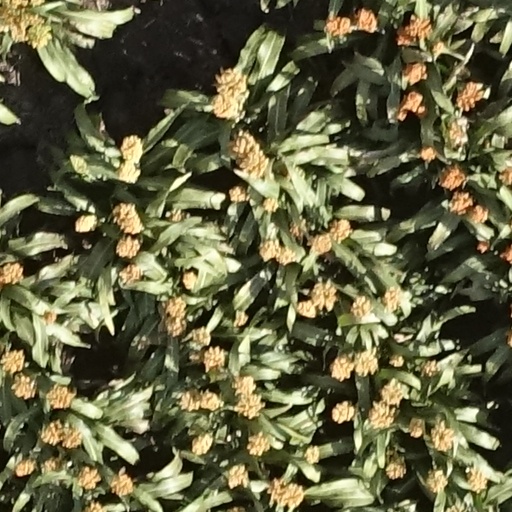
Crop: sorghum